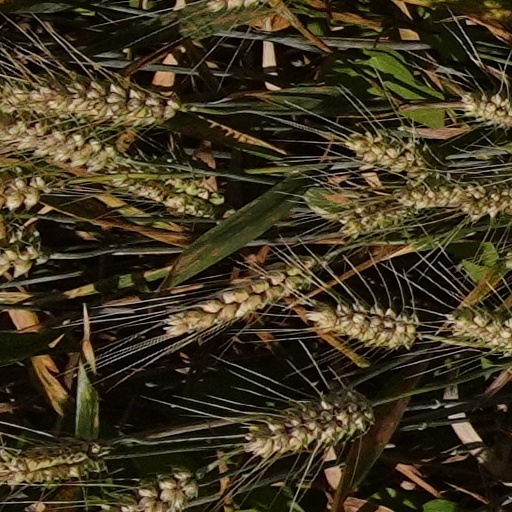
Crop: wheat